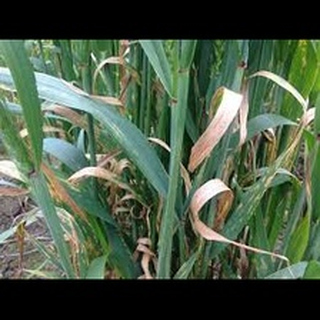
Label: wheat_leaf_blight